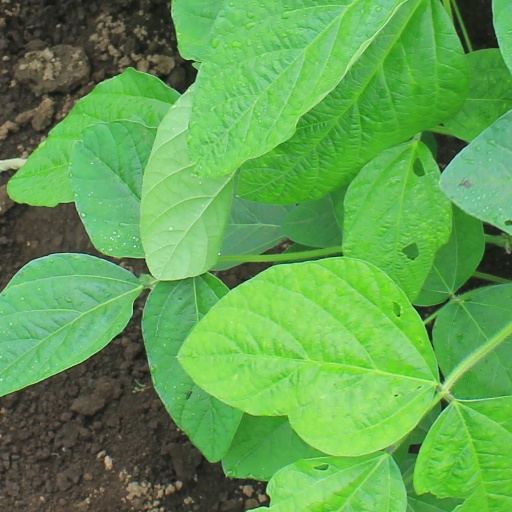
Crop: soybean